Pallavur

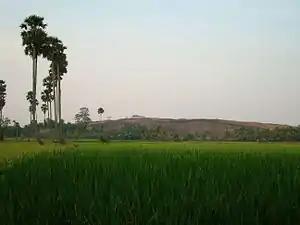
Vamala, Pallavur

The village also has a Hindu temple called the Thrippallavurappan Temple, dedicated to the god Shiva. The temple is over 1,500 years old, and comes under the Malabar Devaswom Board. A large four-sided stone wall surrounds the temple, with an entrance on the southern side.